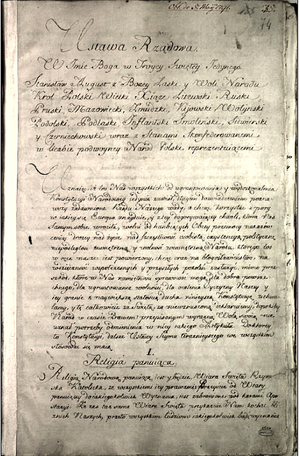
La Constitution polonaise du 3 mai 1791 est le deuxième acte juridique de ce type en Europe et le troisième au monde. Elle est rédigée pendant la Diète dite de quatre ans ou Grande Diète, sous l'initiative du dernier roi de Pologne et grand-duc de Lituanie, Stanisław August Poniatowski. Acte législatif majeur dans l'histoire de la République des Deux Nations, elle est la première constitution adoptée par la voie démocratique en Europe et le symbole de la mutation pacifique d'un système politique.